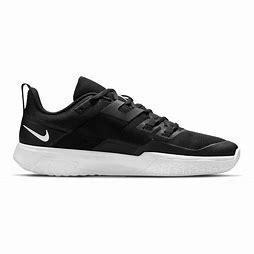
Brand: Nike
Model: Court Vapor Lite